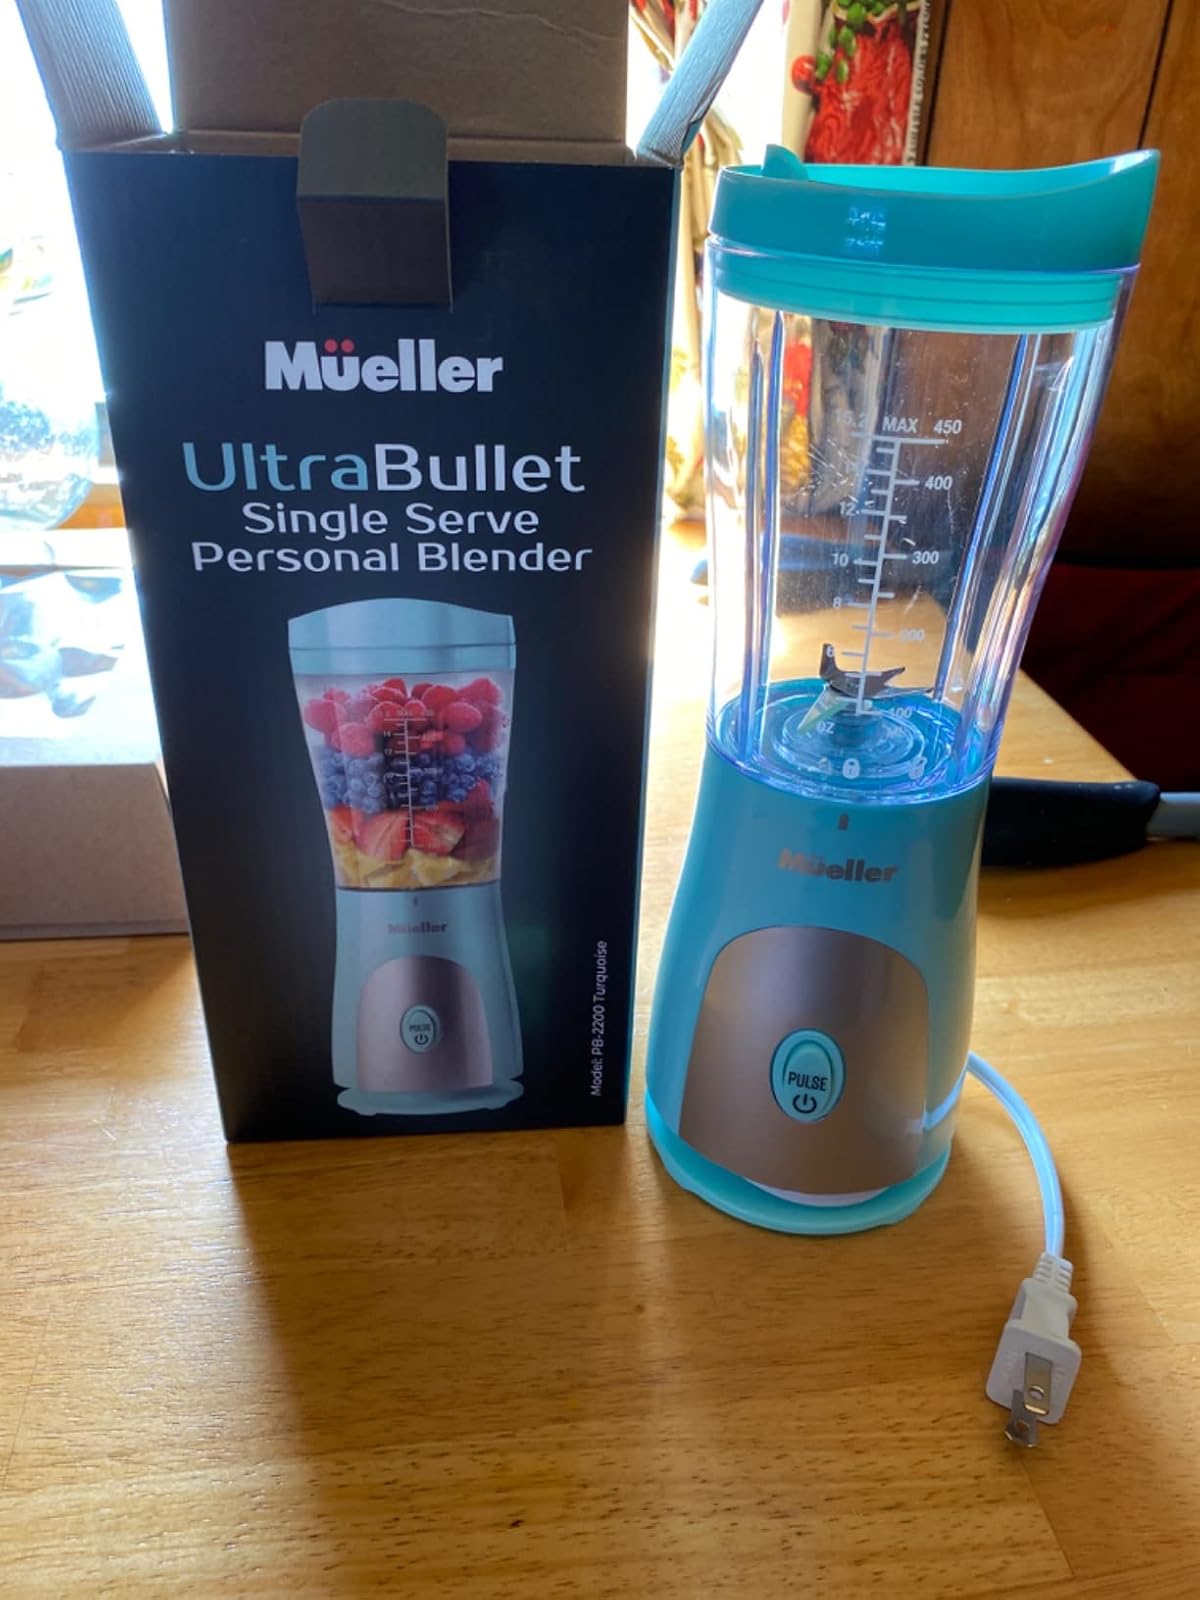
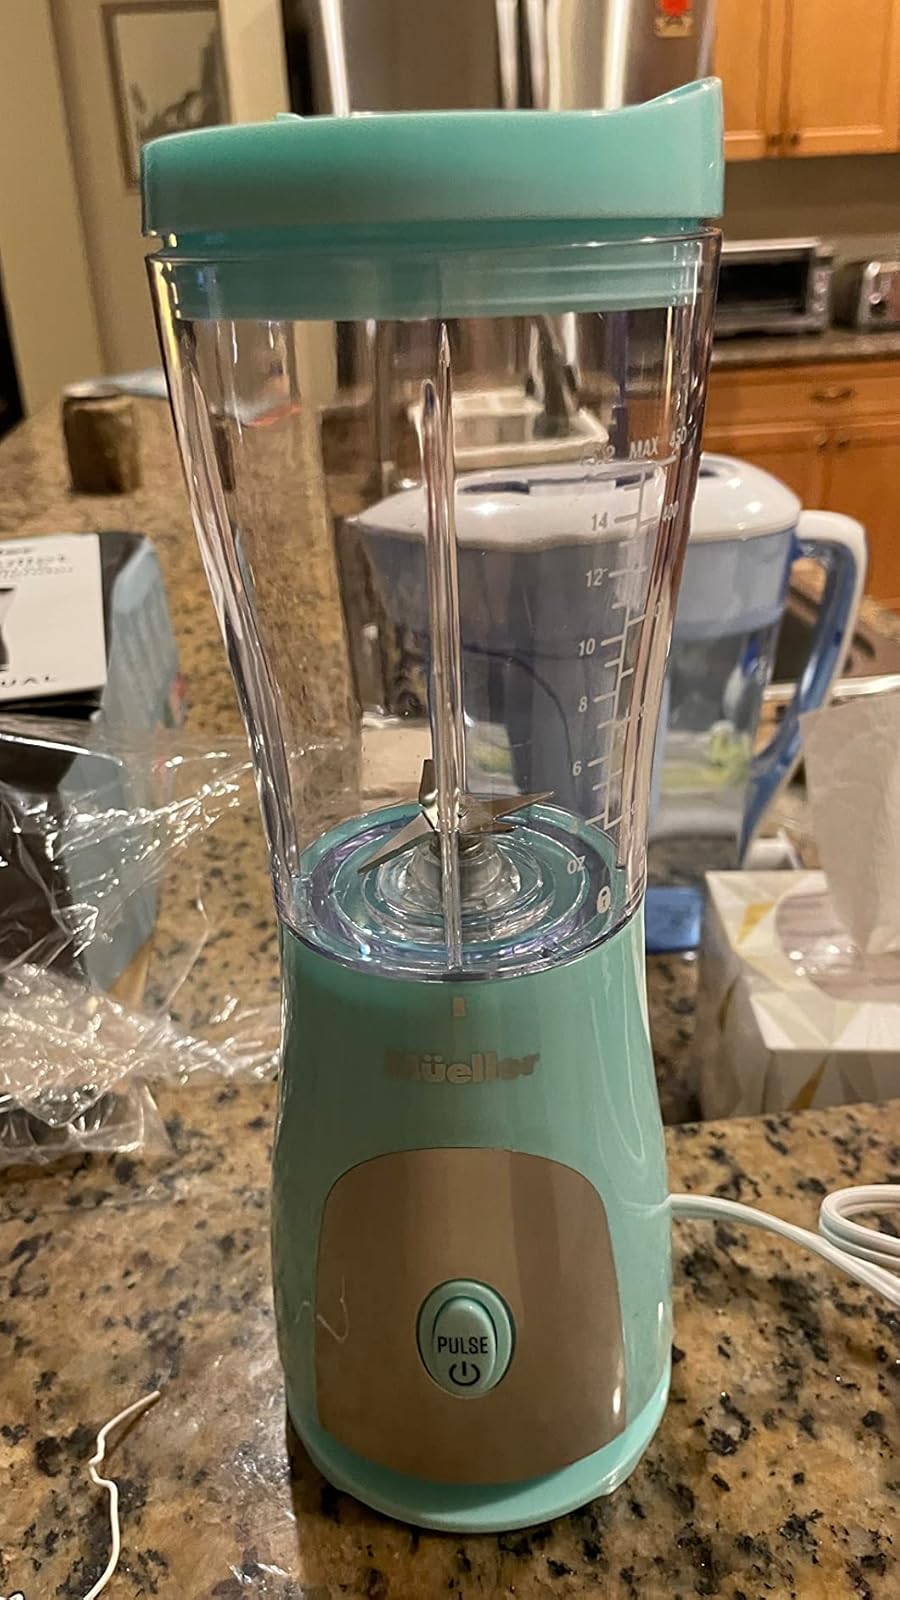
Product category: items_blender
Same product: yes